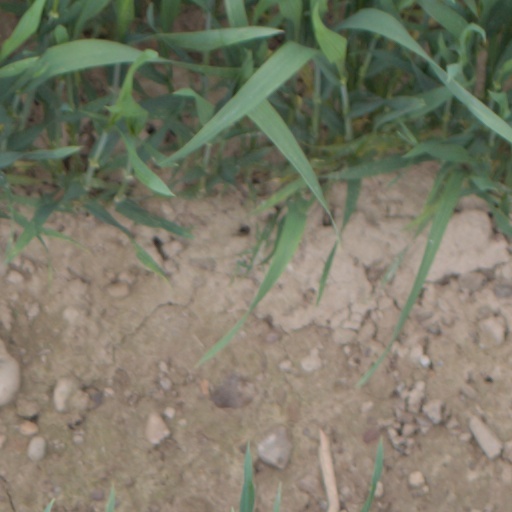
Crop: wheat